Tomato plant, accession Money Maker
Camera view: horizontal (90 deg, fisheye); turntable rotation: 210 degrees
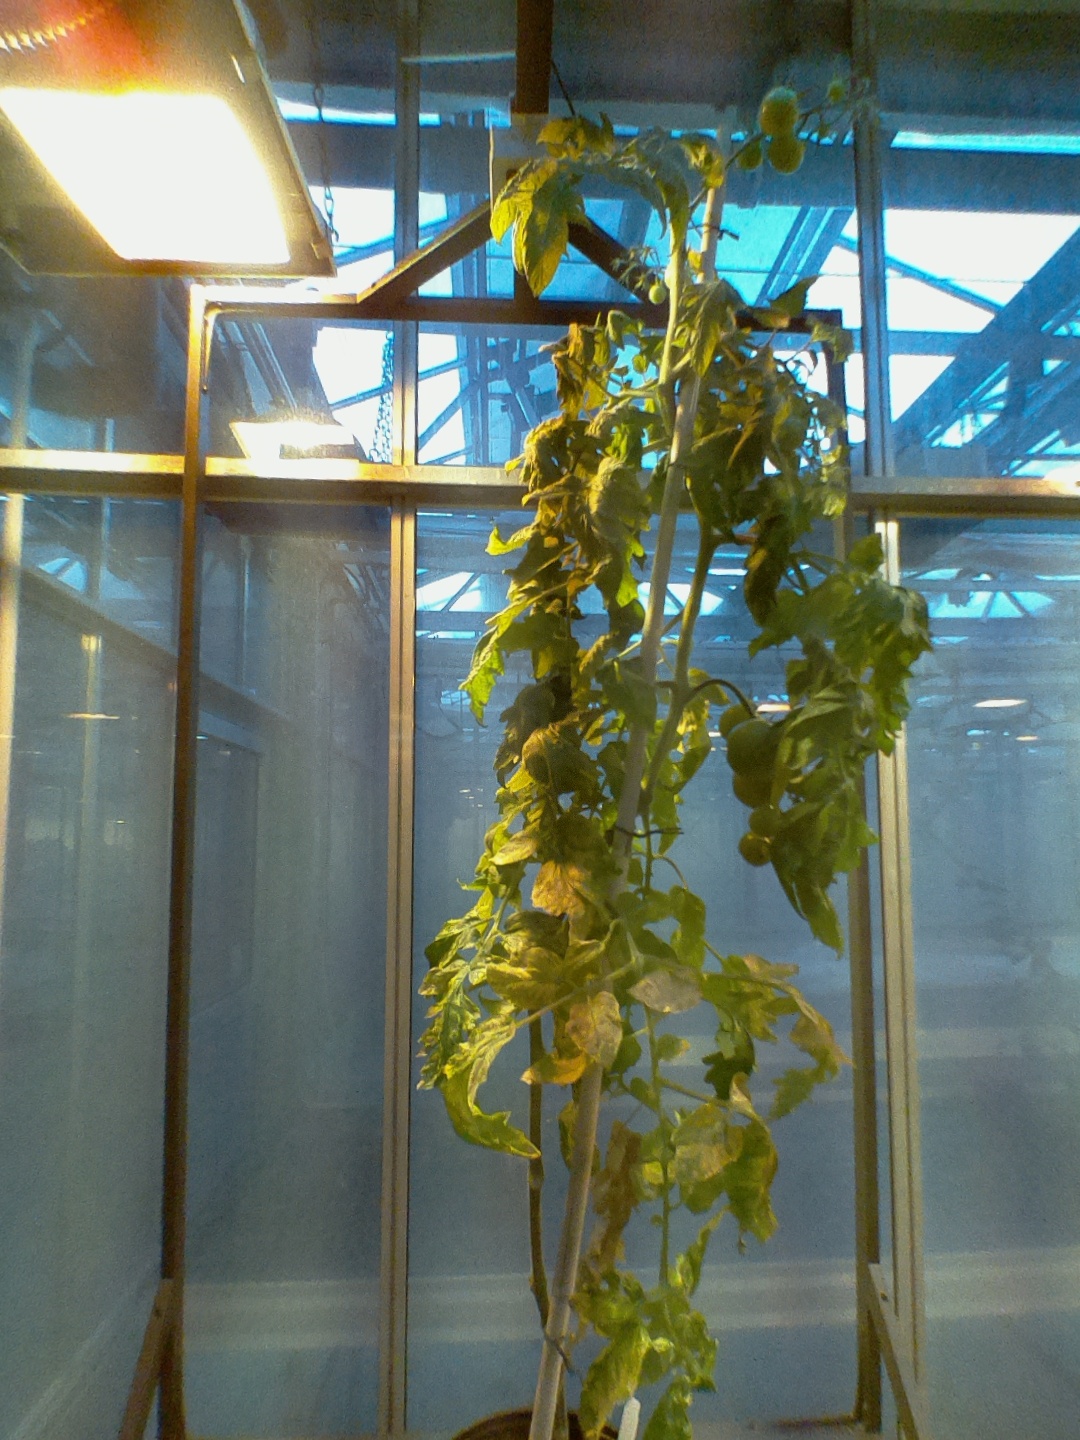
BBCH growth stage 79: 90% -100% of final fruit size